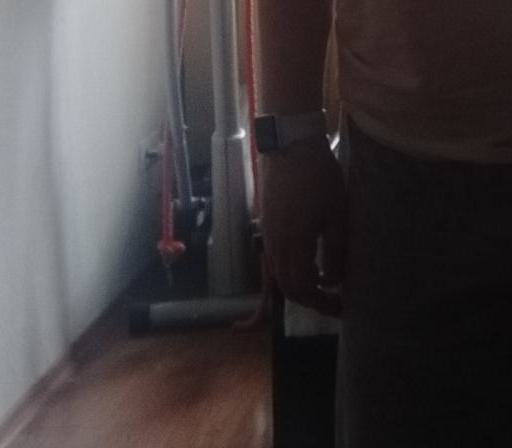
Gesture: no_gesture